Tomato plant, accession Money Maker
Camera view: tilt-top (135 deg); turntable rotation: 210 degrees
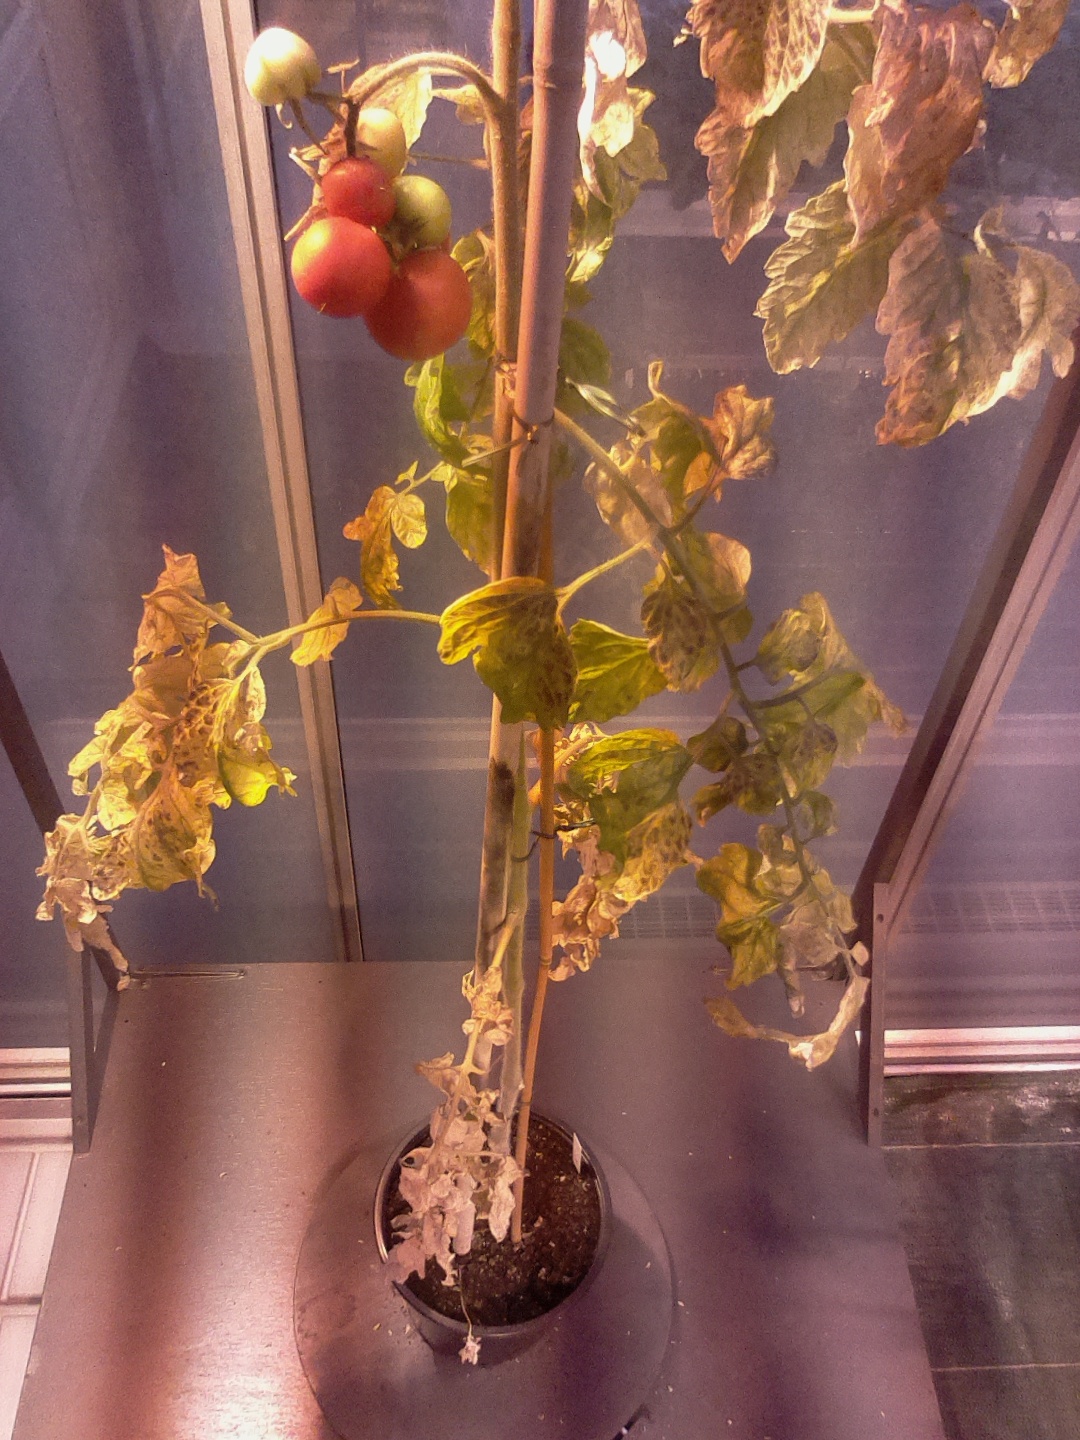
BBCH growth stage 86: 60%-70% of fruits show typical fully ripe color